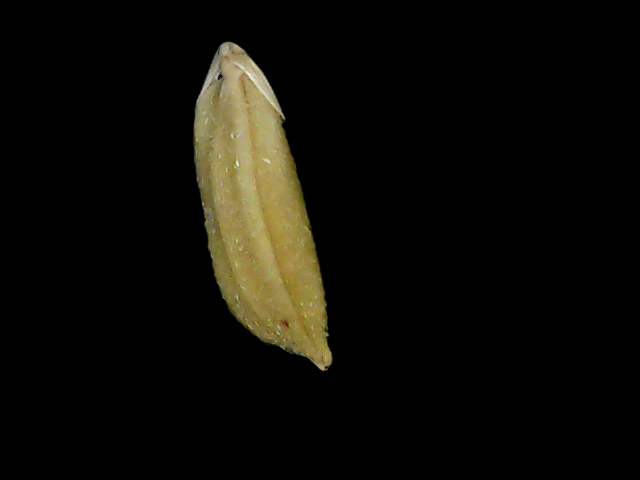
Rice variety: Bd49